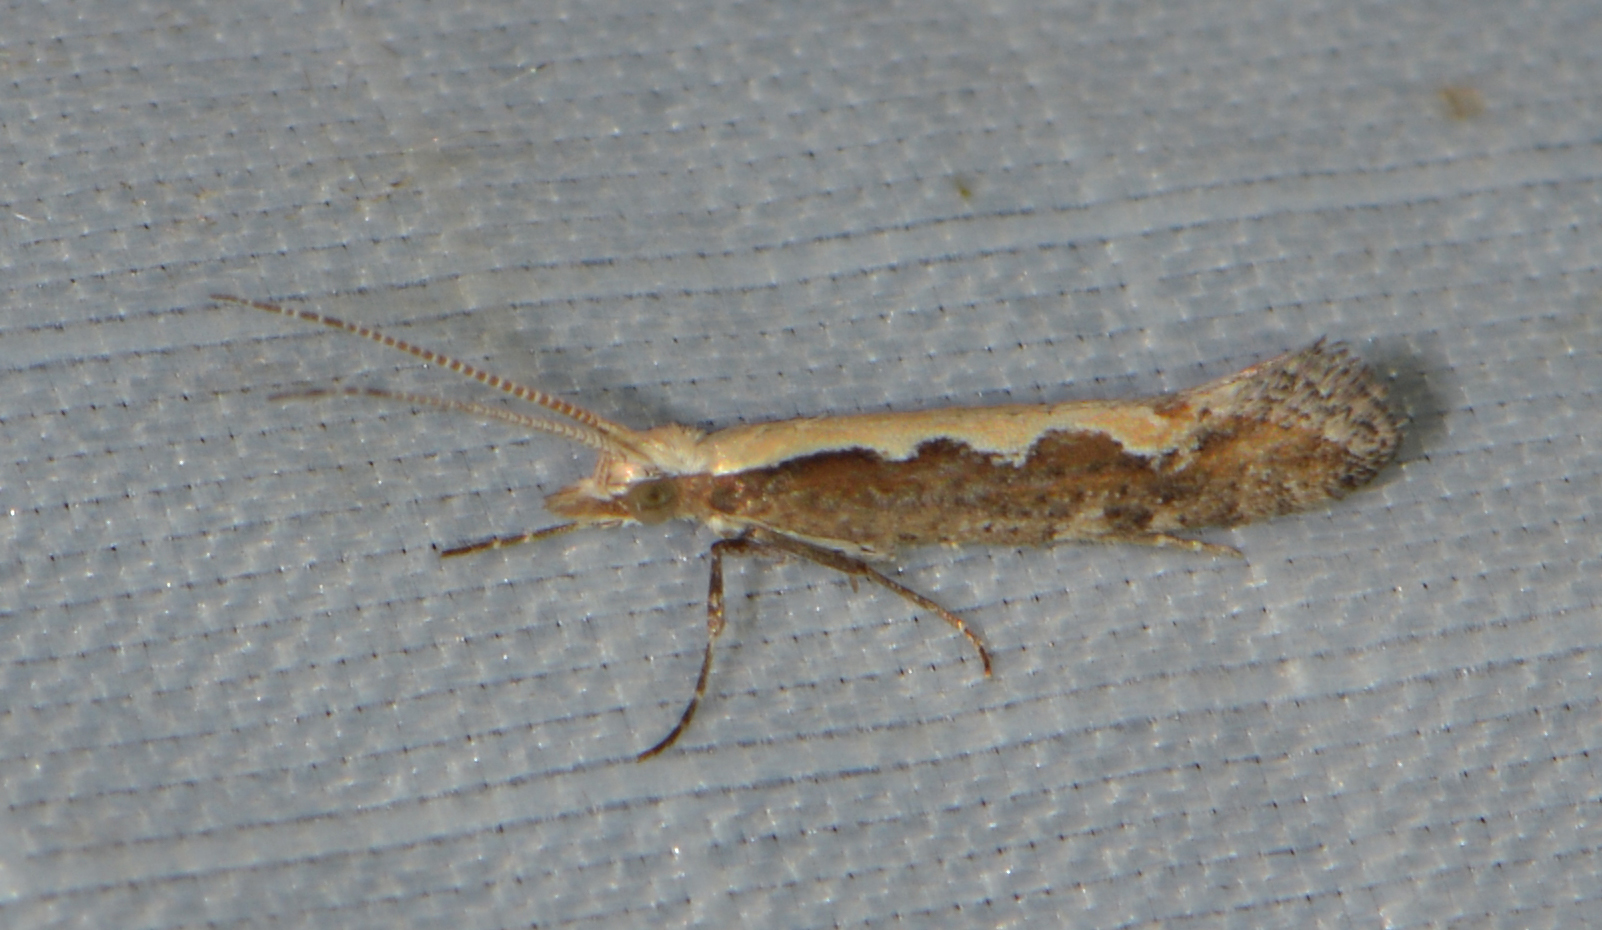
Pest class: diamondback_moth